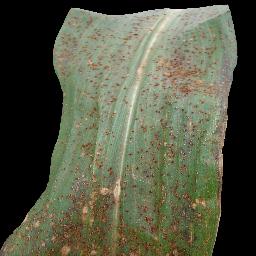
Label: Corn_(Maize)___Common_Rust